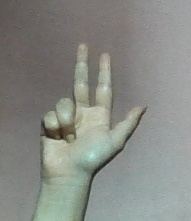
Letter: al